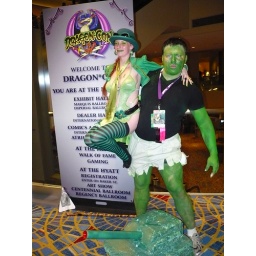
Hot girl and Hulk by the Dcon sign